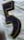
Number: 5